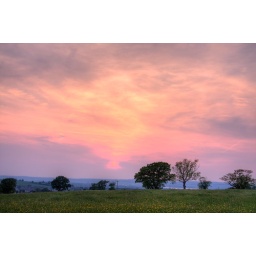
The field in front of my house